Sky One

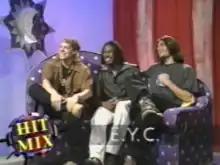
American pop group E.Y.C. interview on the "Coca-Cola Hit Mix" weekly show

On 16 January 1984, Satellite Television Limited was renamed Sky Channel and finally became available in the UK to Swindon Cable's 10,000 subscribers. It began incorporating a large number of American imports in its schedules and also increased the quantity of home-grown productions, including a number of new music shows with Gary Davies, Tony Blackburn, Linda de Mol, Pat Sharp, David "Kid" Jensen, and Anthea Turner presenting programmes such as "Euro Top 40", and "UK Top 50 Chart". New children's programmes like "Fun Factory" and "The DJ Kat Show", many of which came not only from Sky's own studios in London (Sky having already abandoned the Molinare facilities by then), but also included programmes produced in the Netherlands by John de Mol's production company.